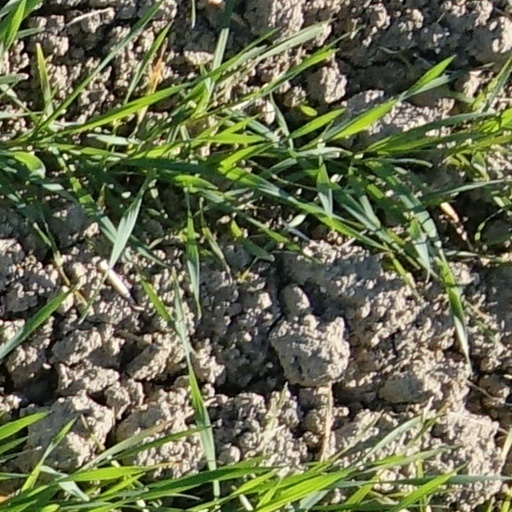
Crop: wheat